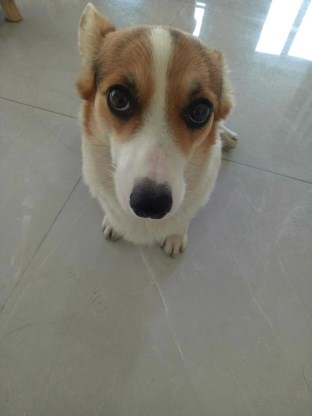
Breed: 2909-n000116-Cardigan